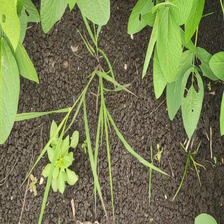
Weed species: Digitaria_SP_(Digitaria Sanguinalis )